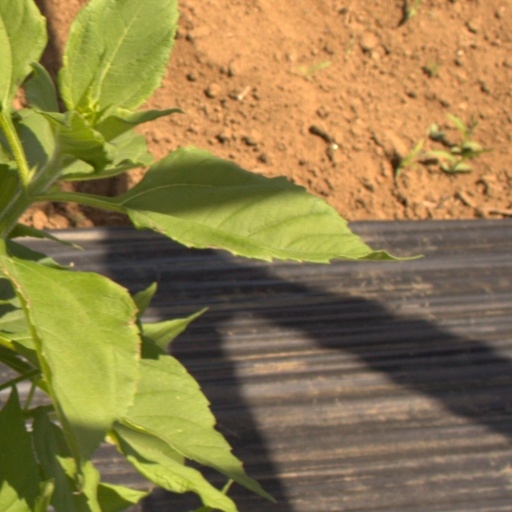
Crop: Jerusalem artichoke